Automotive industry in Italy

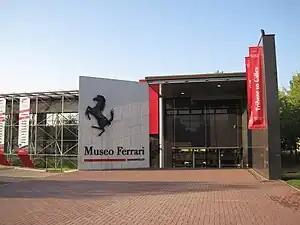
Museo Ferrari in Maranello

Abarth is a racing- and road-car maker and performance division founded by Italo-Austrian Carlo Abarth in 1949. Abarth & C. S.p.A. is owned by Stellantis through its Italian subsidiary. Its logo is a shield with a stylized scorpion on a yellow and red background. Carlo Abarth was sporting director of the Cisitalia racing team starting in 1947. The following year, the manufacturer folded, and founder Piero Dusio flew to Argentina.